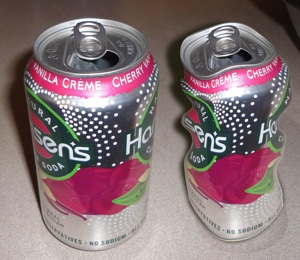
Label: metal